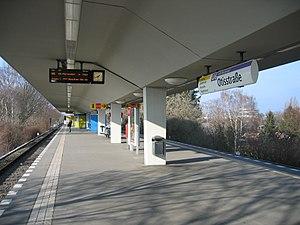
Otisstraße est une station de la ligne 6 du métro de Berlin, dans le quartier de Reinickendorf.